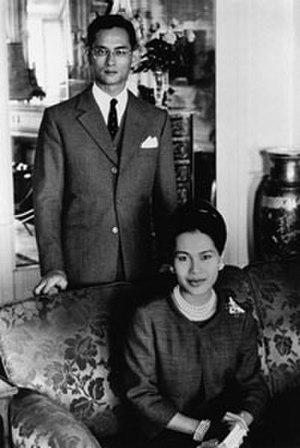
Bhumibol Adulyadej, né le 5 décembre 1927 à Cambridge et mort le 13 octobre 2016 à Bangkok, couronné en 1950 sous le nom dynastique de Rama IX, est roi de Thaïlande de 1946 à 2016. Souverain constitutionnel, il est le chef de l'État et protecteur des religions de Thaïlande. À sa mort, il est le plus ancien chef d'État en exercice, étant resté sur le trône pendant 70 ans, 4 mois et 4 jours. Son fils Maha Vajiralongkorn, désigné en 1972 héritier du trône, lui succède.